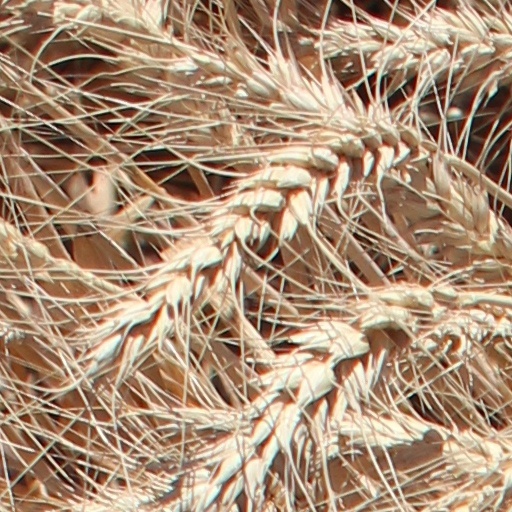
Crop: wheat